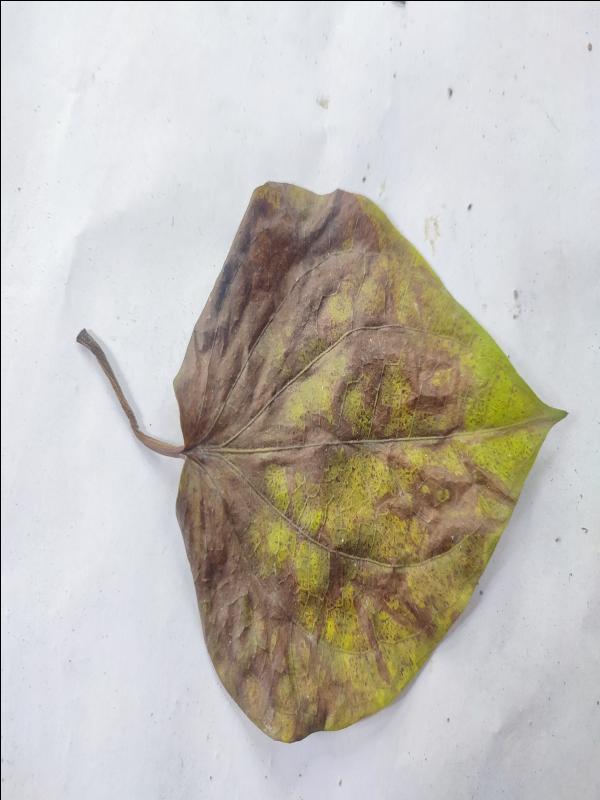
Label: Dried_Leaf